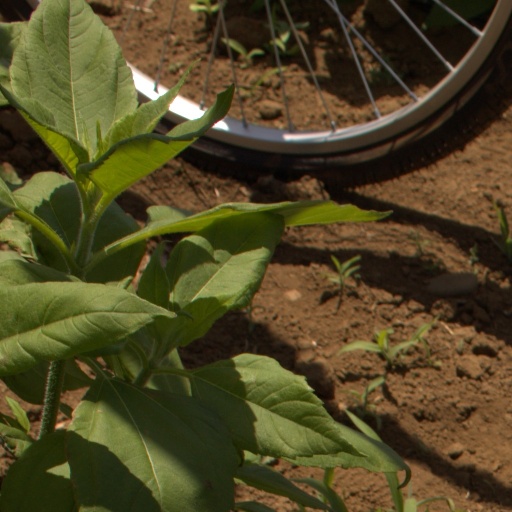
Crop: Jerusalem artichoke